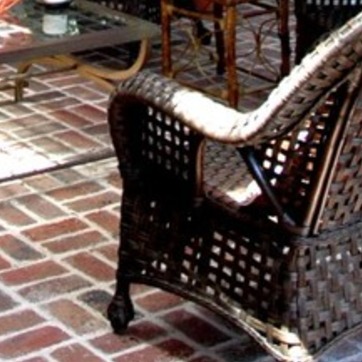
Material: other